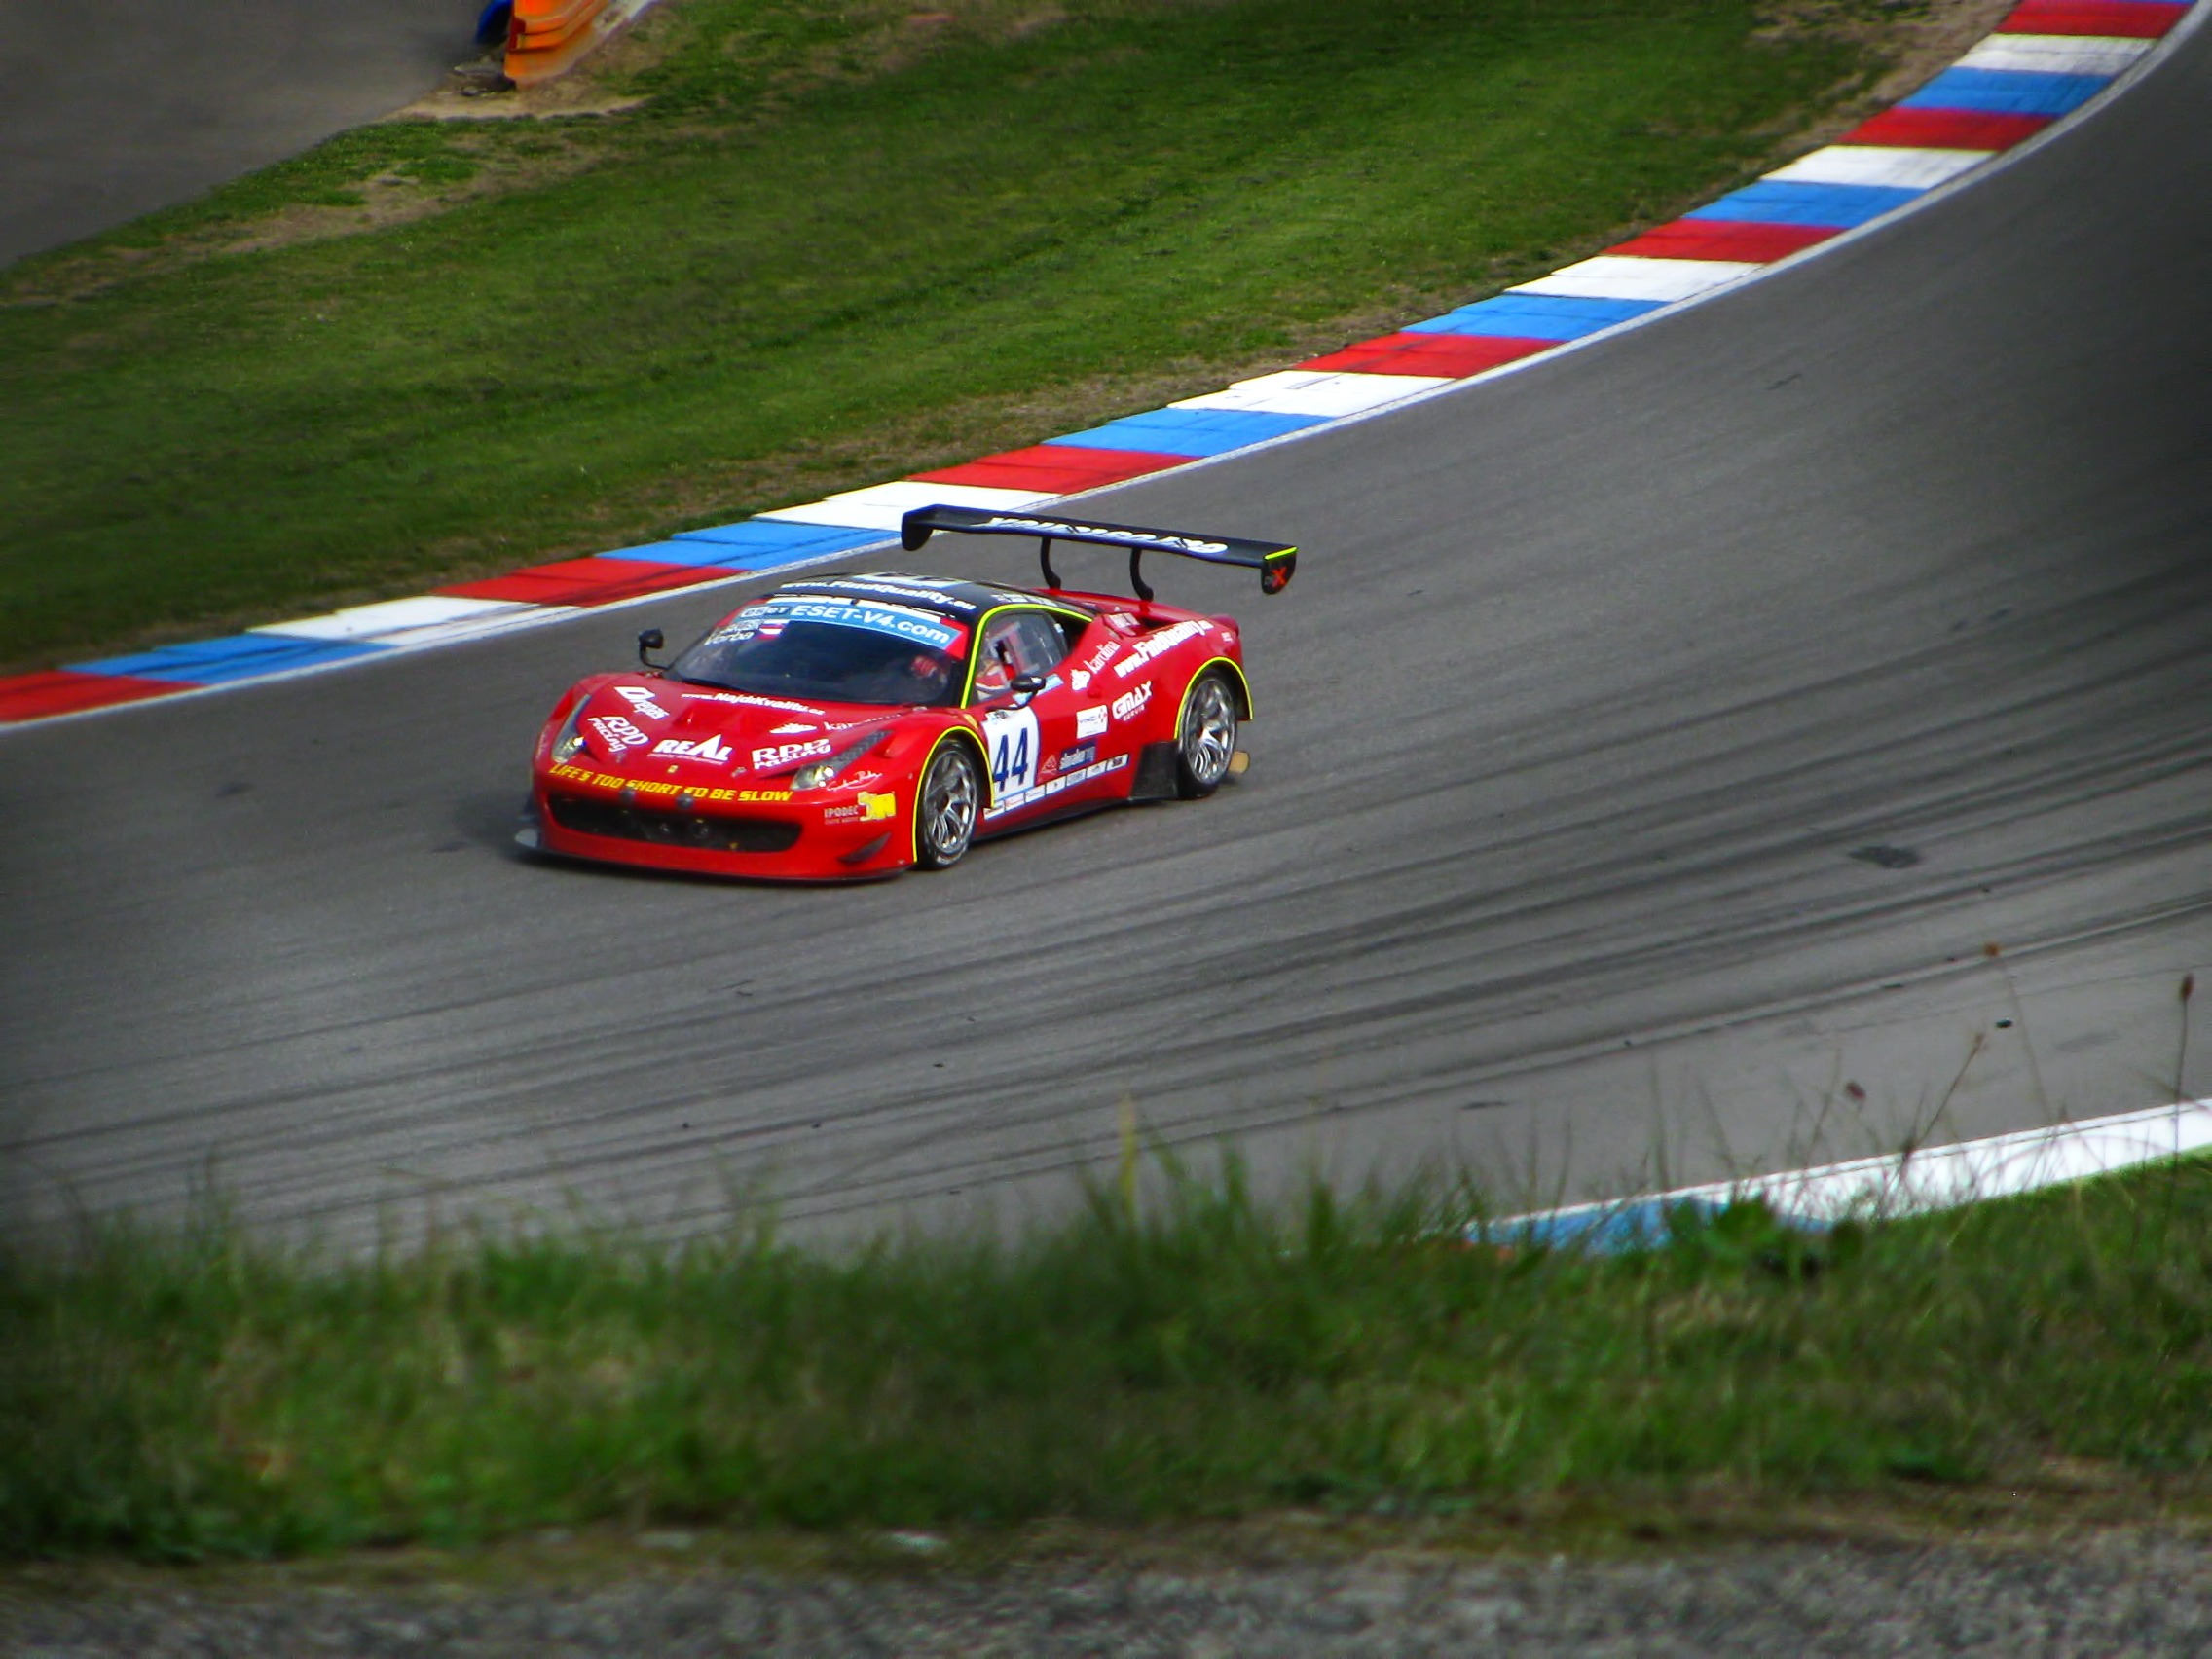
structure, track, car, driving, vehicle, speed, sports car, race car, race, competition, supercar, power, automobiles, sports, cars, racing, motor, race track, gt, ferrari, races, motors, fast, circuit, brno, motorsport, vehicles, racing car, auto racing, automobile make, automotive design, luxury vehicle, sport venue, performance car, stock car racing, fia gt